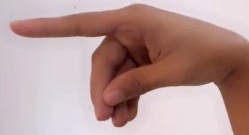
ASL sign: P